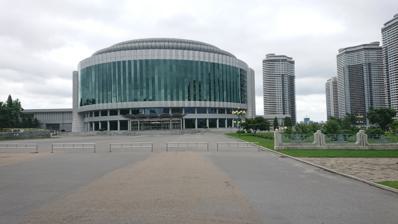
Building: Mansudae People's Theatre
Country: North Korea
Year built: 2012
Theatre in Pyongyang, North Korea Mansudae People's Theatre 평양인민극장 Coordinates 39°01′44″N 125°45′19″E / 39.0287916°N 125.7553262°E / 39.0287916; 125.7553262 Public transit ■ Chollima : T'ongil Opened 2012 The Mansudae People's Theatre ( Korean : 인민극장 ; Hanja : 人民劇場 ) is a theatre near to the Mansudae Assembly Hall in Pyongyang , North Korea . It was opened in 2012. See also List of theatres in North Korea Mansudae Art Theatre Mansudae Art Studio References Wikimedia Commons has media related to Mansudae People's Theatre .